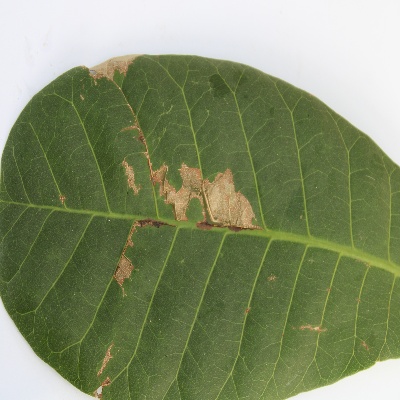
Crop: Cashew
Condition: leaf miner